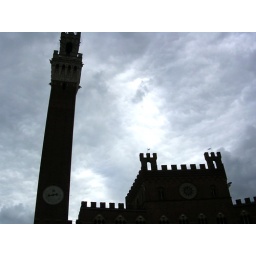
tower in the sky